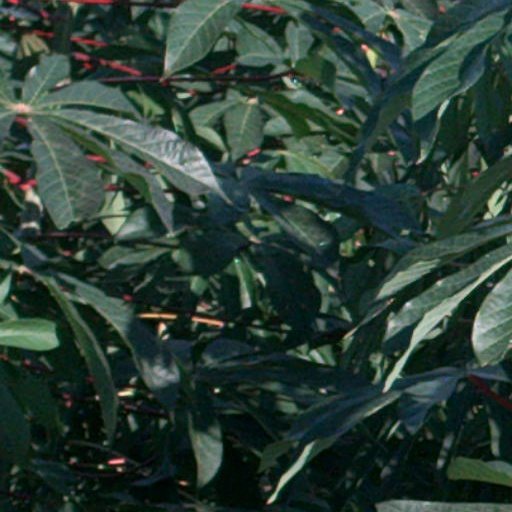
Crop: cassava